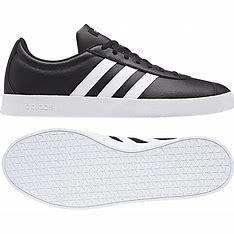
Brand: Adidas
Model: VL Court 2